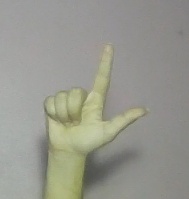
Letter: laam